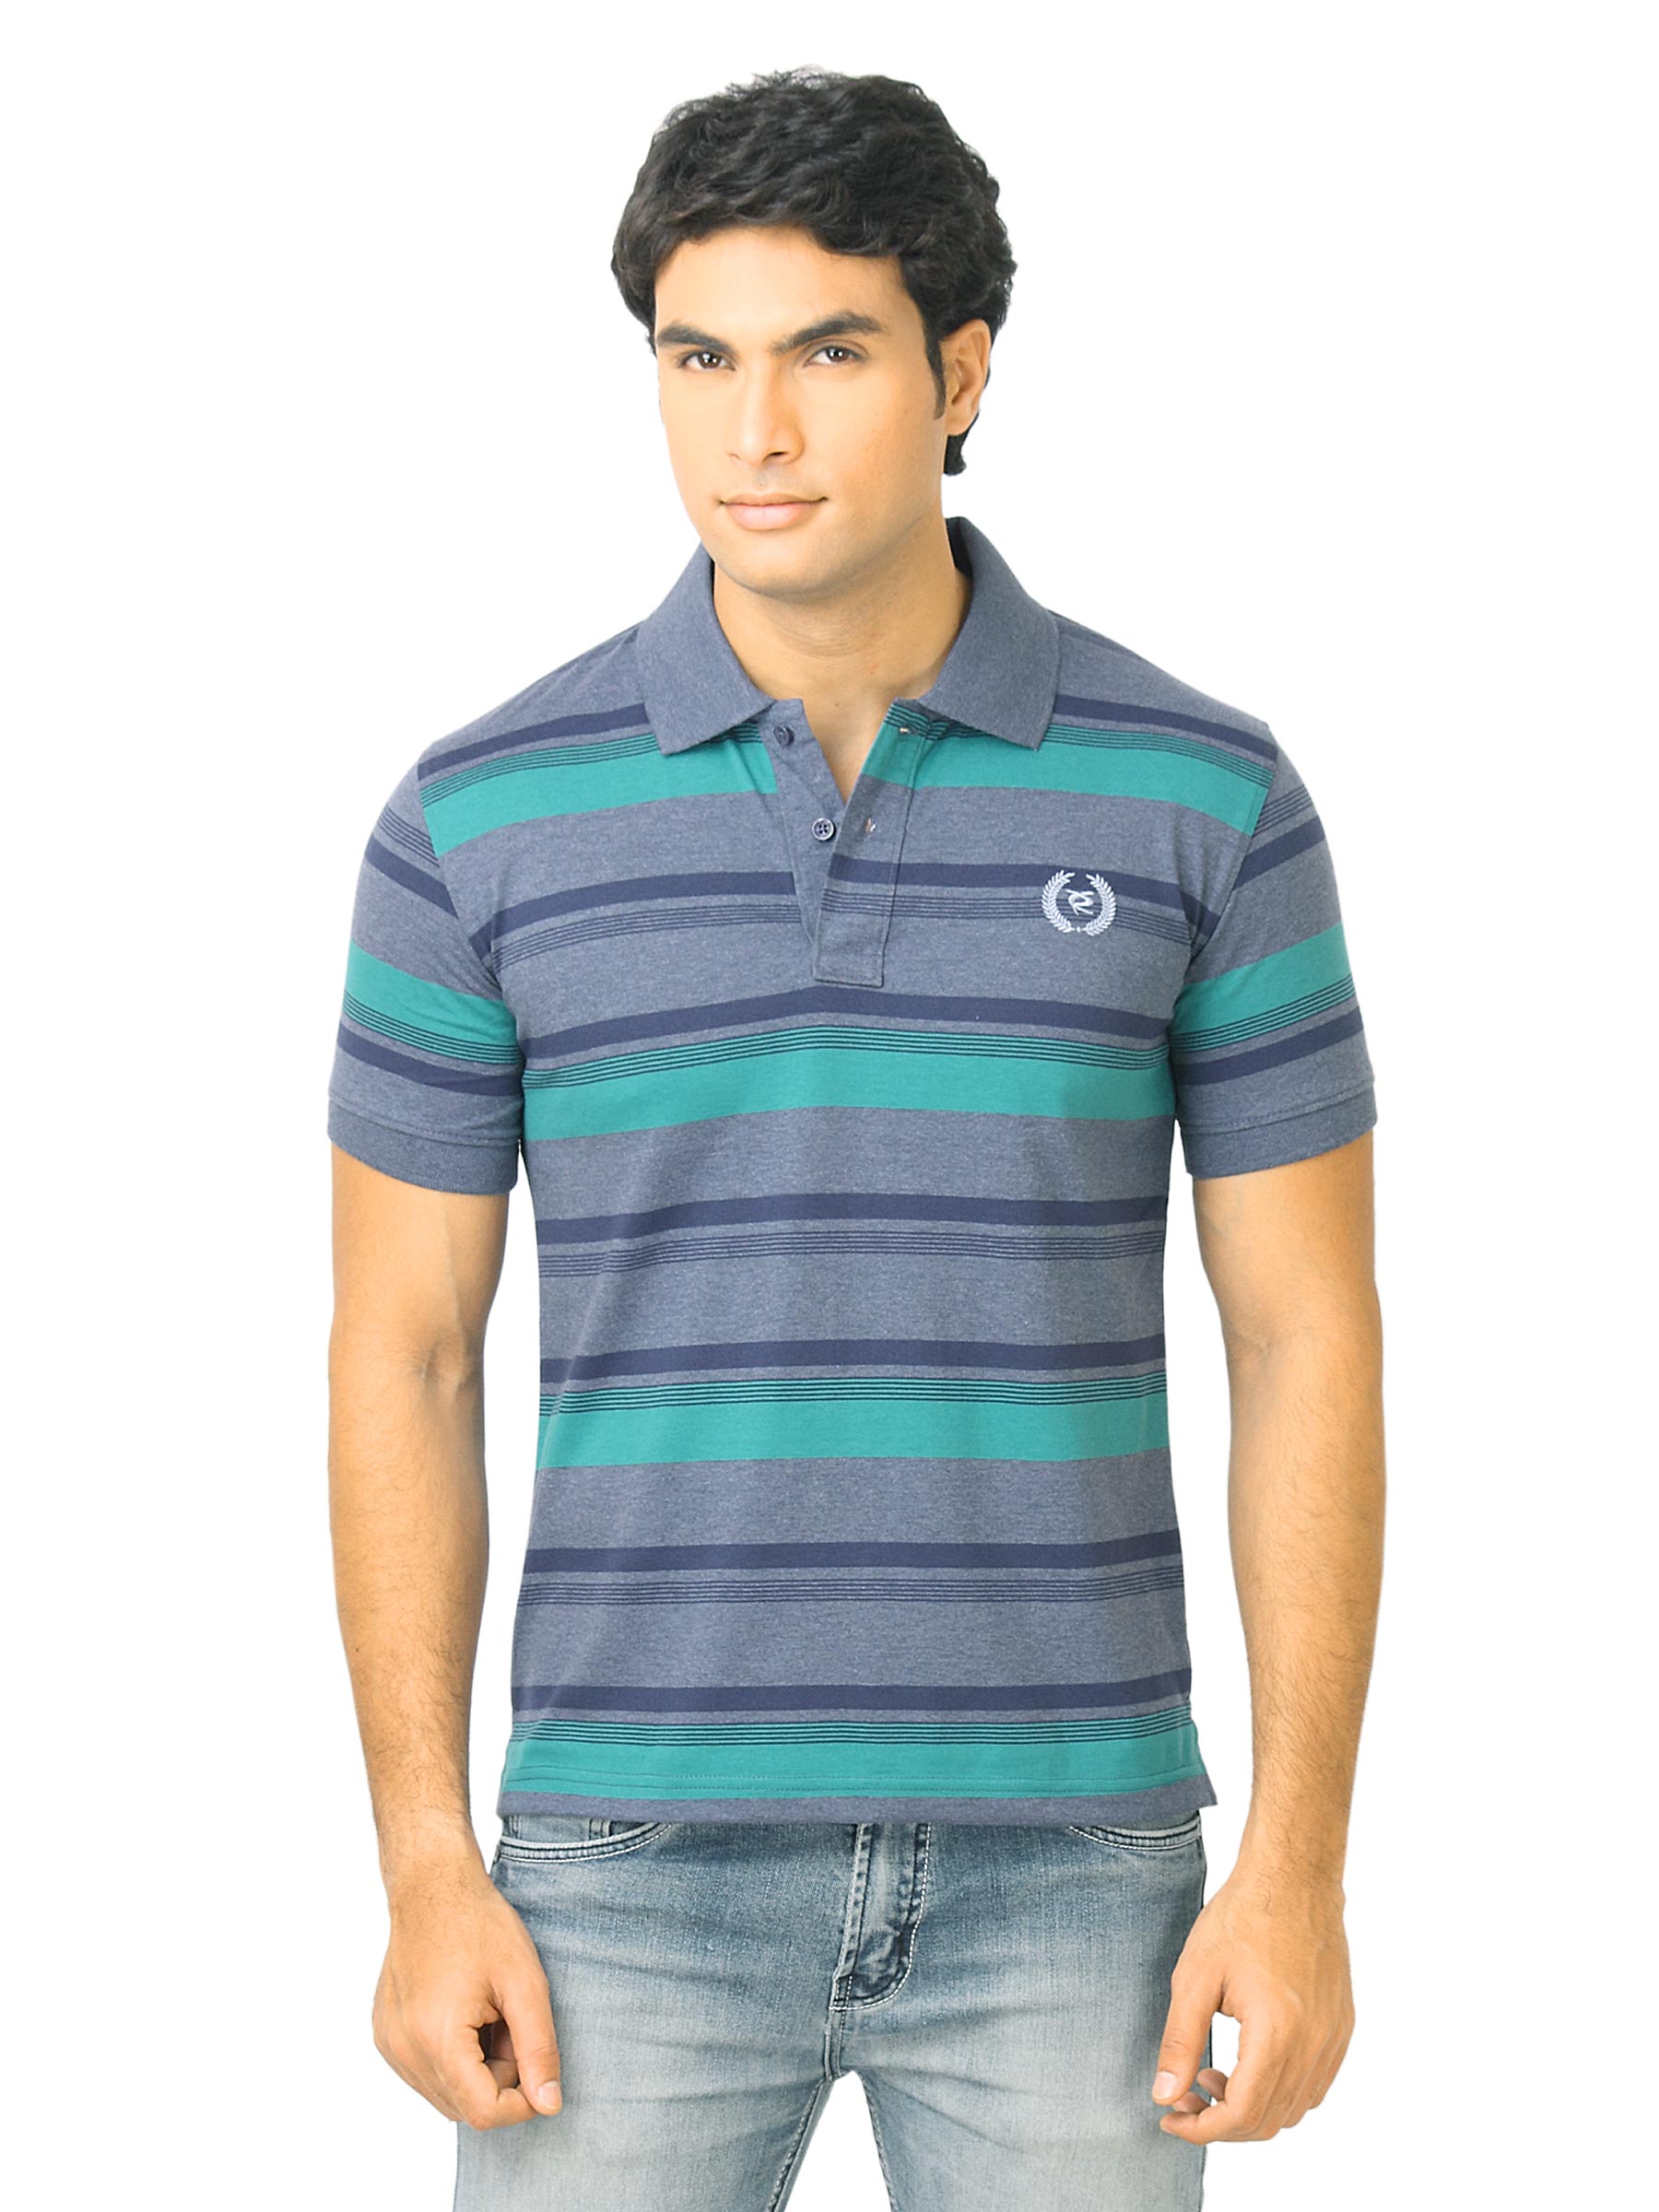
Classic Polo Men Stripes Blue Polo T-Shirt
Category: Apparel / Topwear / Tshirts
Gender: Men
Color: Navy Blue
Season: Fall 2011
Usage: Casual